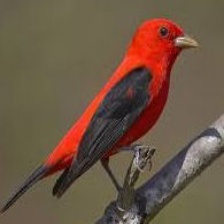
Species: SCARLET TANAGER
Scientific name: PIRANGA OLIVACEA